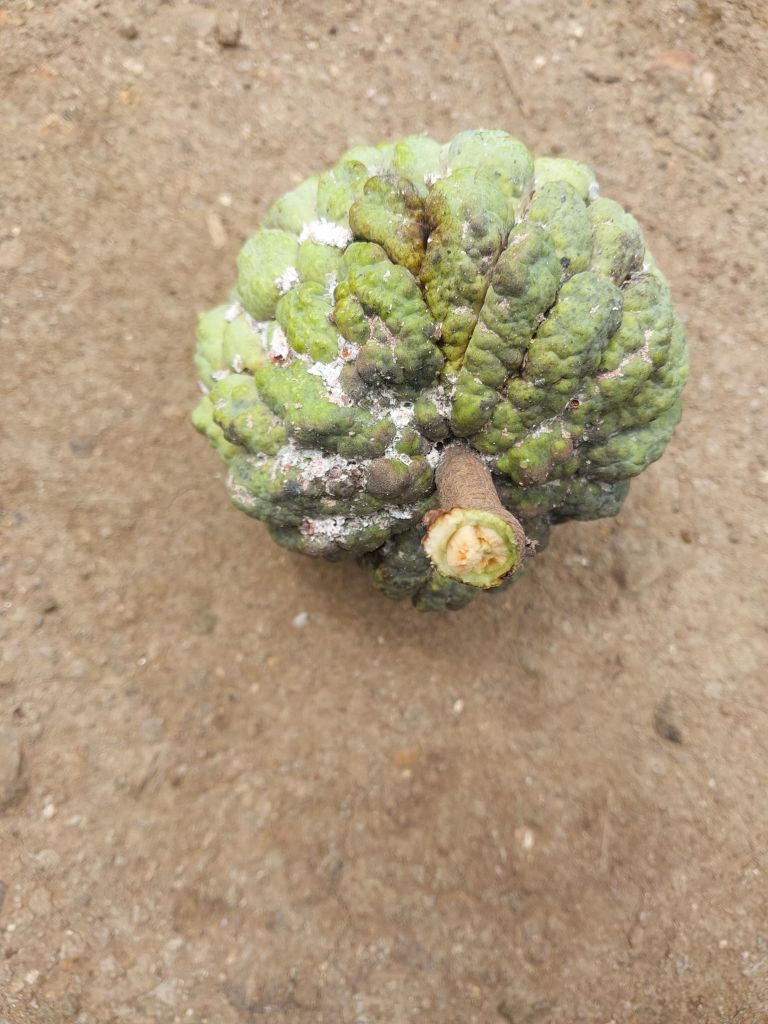
Disease label: Blank Canker